James B. Weaver

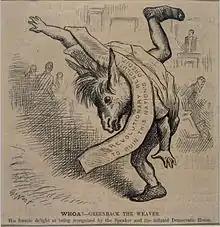
Thomas Nast depicts Weaver as an ungainly donkey who is finally recognized by Speaker Samuel J. Randall.

In May 1878, Weaver accepted the Greenback nomination for the House of Representatives in the 6th district. Although Weaver's political career up to then had been as a staunch Republican, Democrats in the 6th district thought that endorsing him was likely the only way to defeat Sampson, the incumbent Republican. Since the start of the Civil War, Democrats had been in the minority across Iowa; electoral fusion with Greenbackers represented their best chance to get their candidates into office. Hard-money Democrats objected to the idea, but some were reassured when Henry Hoffman Trimble assured them that if elected Weaver would align with House Democrats on all issues other than the money question. Democrats declined to endorse any candidate at the 6th district convention, but soft-money leaders in the party circulated their own slate of candidates that included Democrats and Greenbackers. The Greenback–Democrat ticket prevailed, and Weaver was elected with 16,366 votes to Sampson's 14,307.